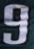
Number: 9